Bang Yong-guk

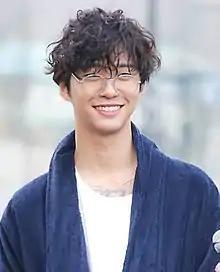
Bang at a fan meeting, March 2017

Bang was the first member to be announced as part of new TS Entertainment boy group B.A.P, of which he acts as the leader and main rapper. The group released its first single, "Warrior", in January 2012. They held their debut showcase in Seoul with over 3,000 attendees on January 28. The single met with critical acclaim, with media outlets describing the single as "powerful and charismatic".